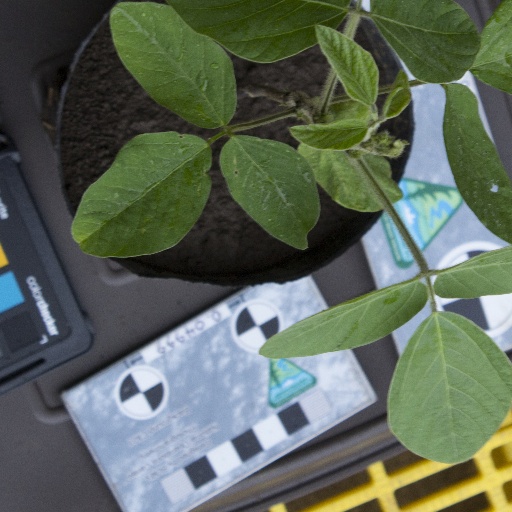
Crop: soybean